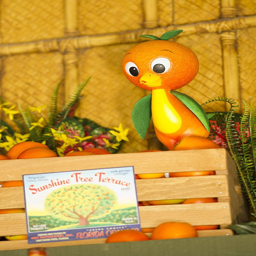
it 's great to see animal